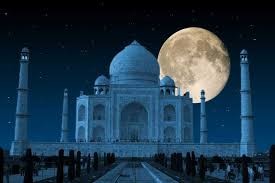
Landmark: Taj Mahal